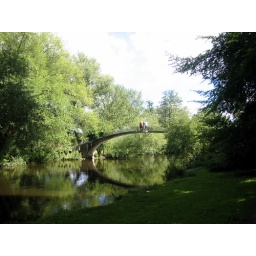
Perfect reflection of rainbow bridge in the flood-swollen river. Note how full the river is!